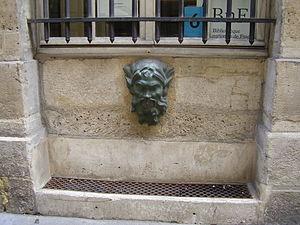
Mascaron de la fontaine 6 rue Colbert à Paris (1er quart du XVIIIe s.)
Cet article dresse la liste des fontaines protégées au titre des monuments historiques dans la région d’Île-de-France.